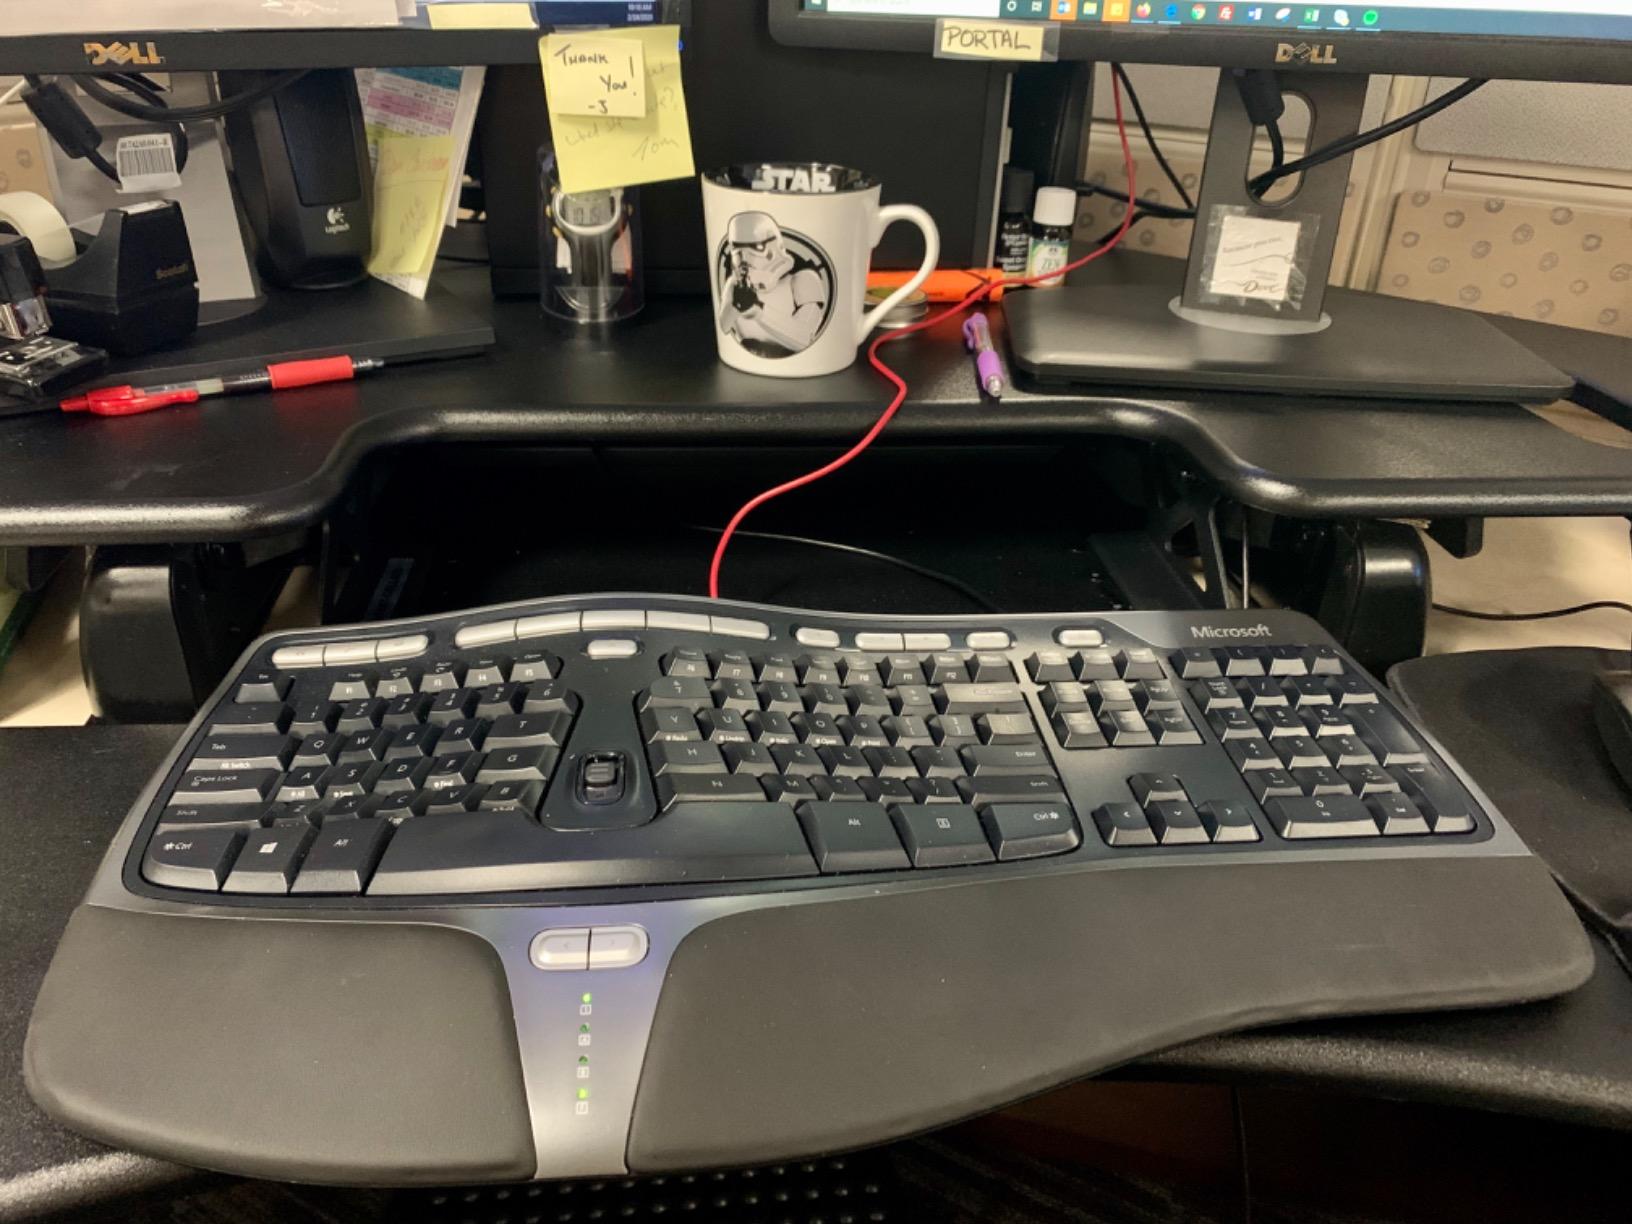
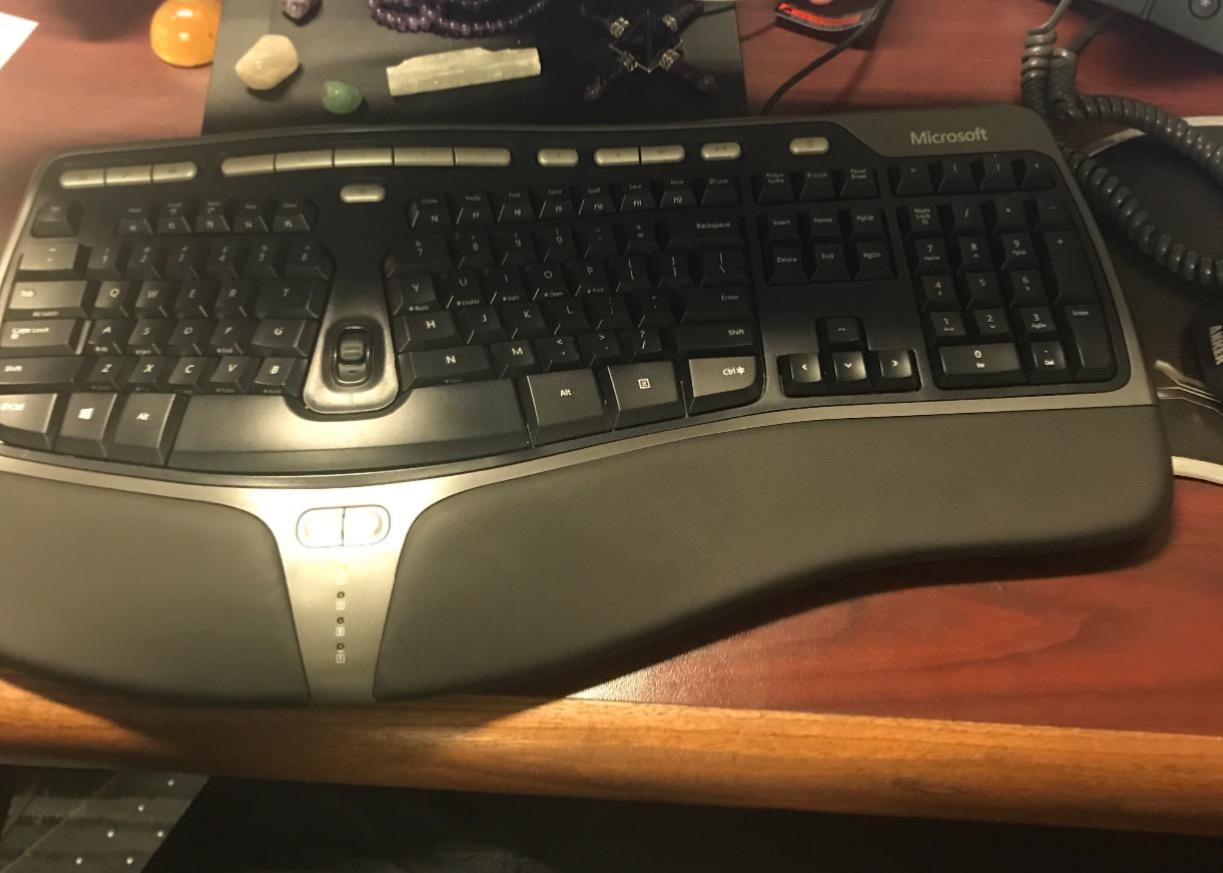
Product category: keyboard
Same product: yes